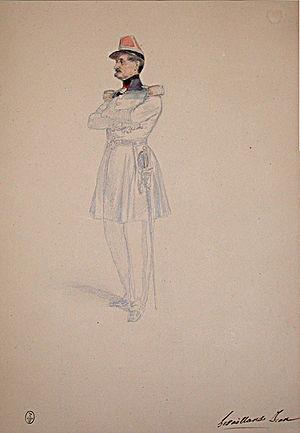
Jean Levaillant (1794 – 1871) général et naturaliste français.
Jean Levaillant, né le 5 octobre 1790 à Cambrai et mort le 13 janvier 1876 à Sézanne, est un général de brigade français.